Morava Valley

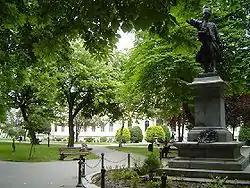
Požarevac

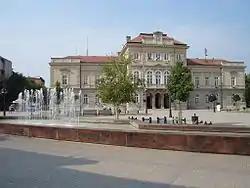
Smederevo

The Great Morava Valley is a valley region of the middle, Peripannonic Serbia. In the Neogene, it was a deep bay ("Morava Bay") of the inner Pannonian Sea, which flowed off through the Đerdap gorge 600,000 years ago. As the sea withdrew, the Great Morava cut in its flow through the drained bay, almost for 500 meters. The region is 120 kilometers long and up to 40 kilometers wide. Altitudes vary from 75 meters on the north to 130 meters on the south. It has a tempered continental climate with not much rainfall but frequent floods. Composite valley of the Great Morava has three main sections.